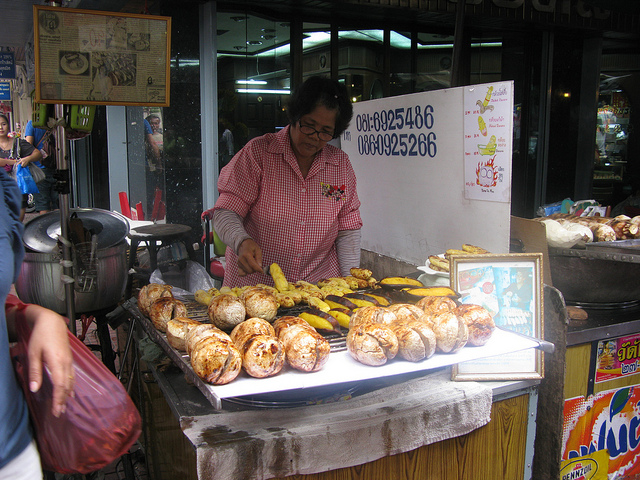
user: Given an image and a question. Answer the question in a short answer. Question: What type of cuisine is pictured here? Short Answer:
assistant: asian